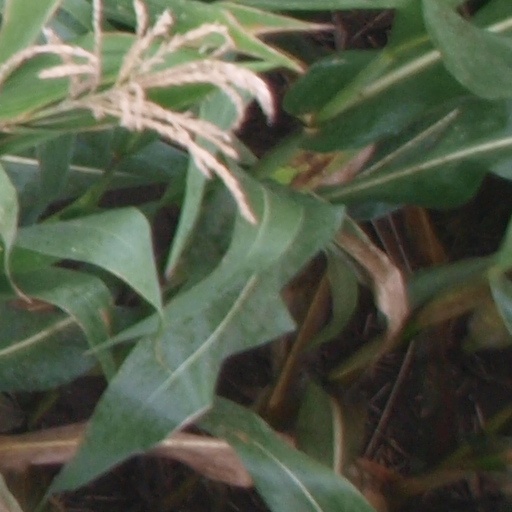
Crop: maize; corn